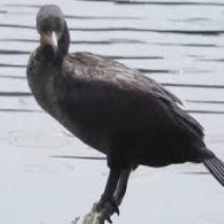
Species: DOUBLE BRESTED CORMARANT
Scientific name: PHALACROCORAX AURITUS